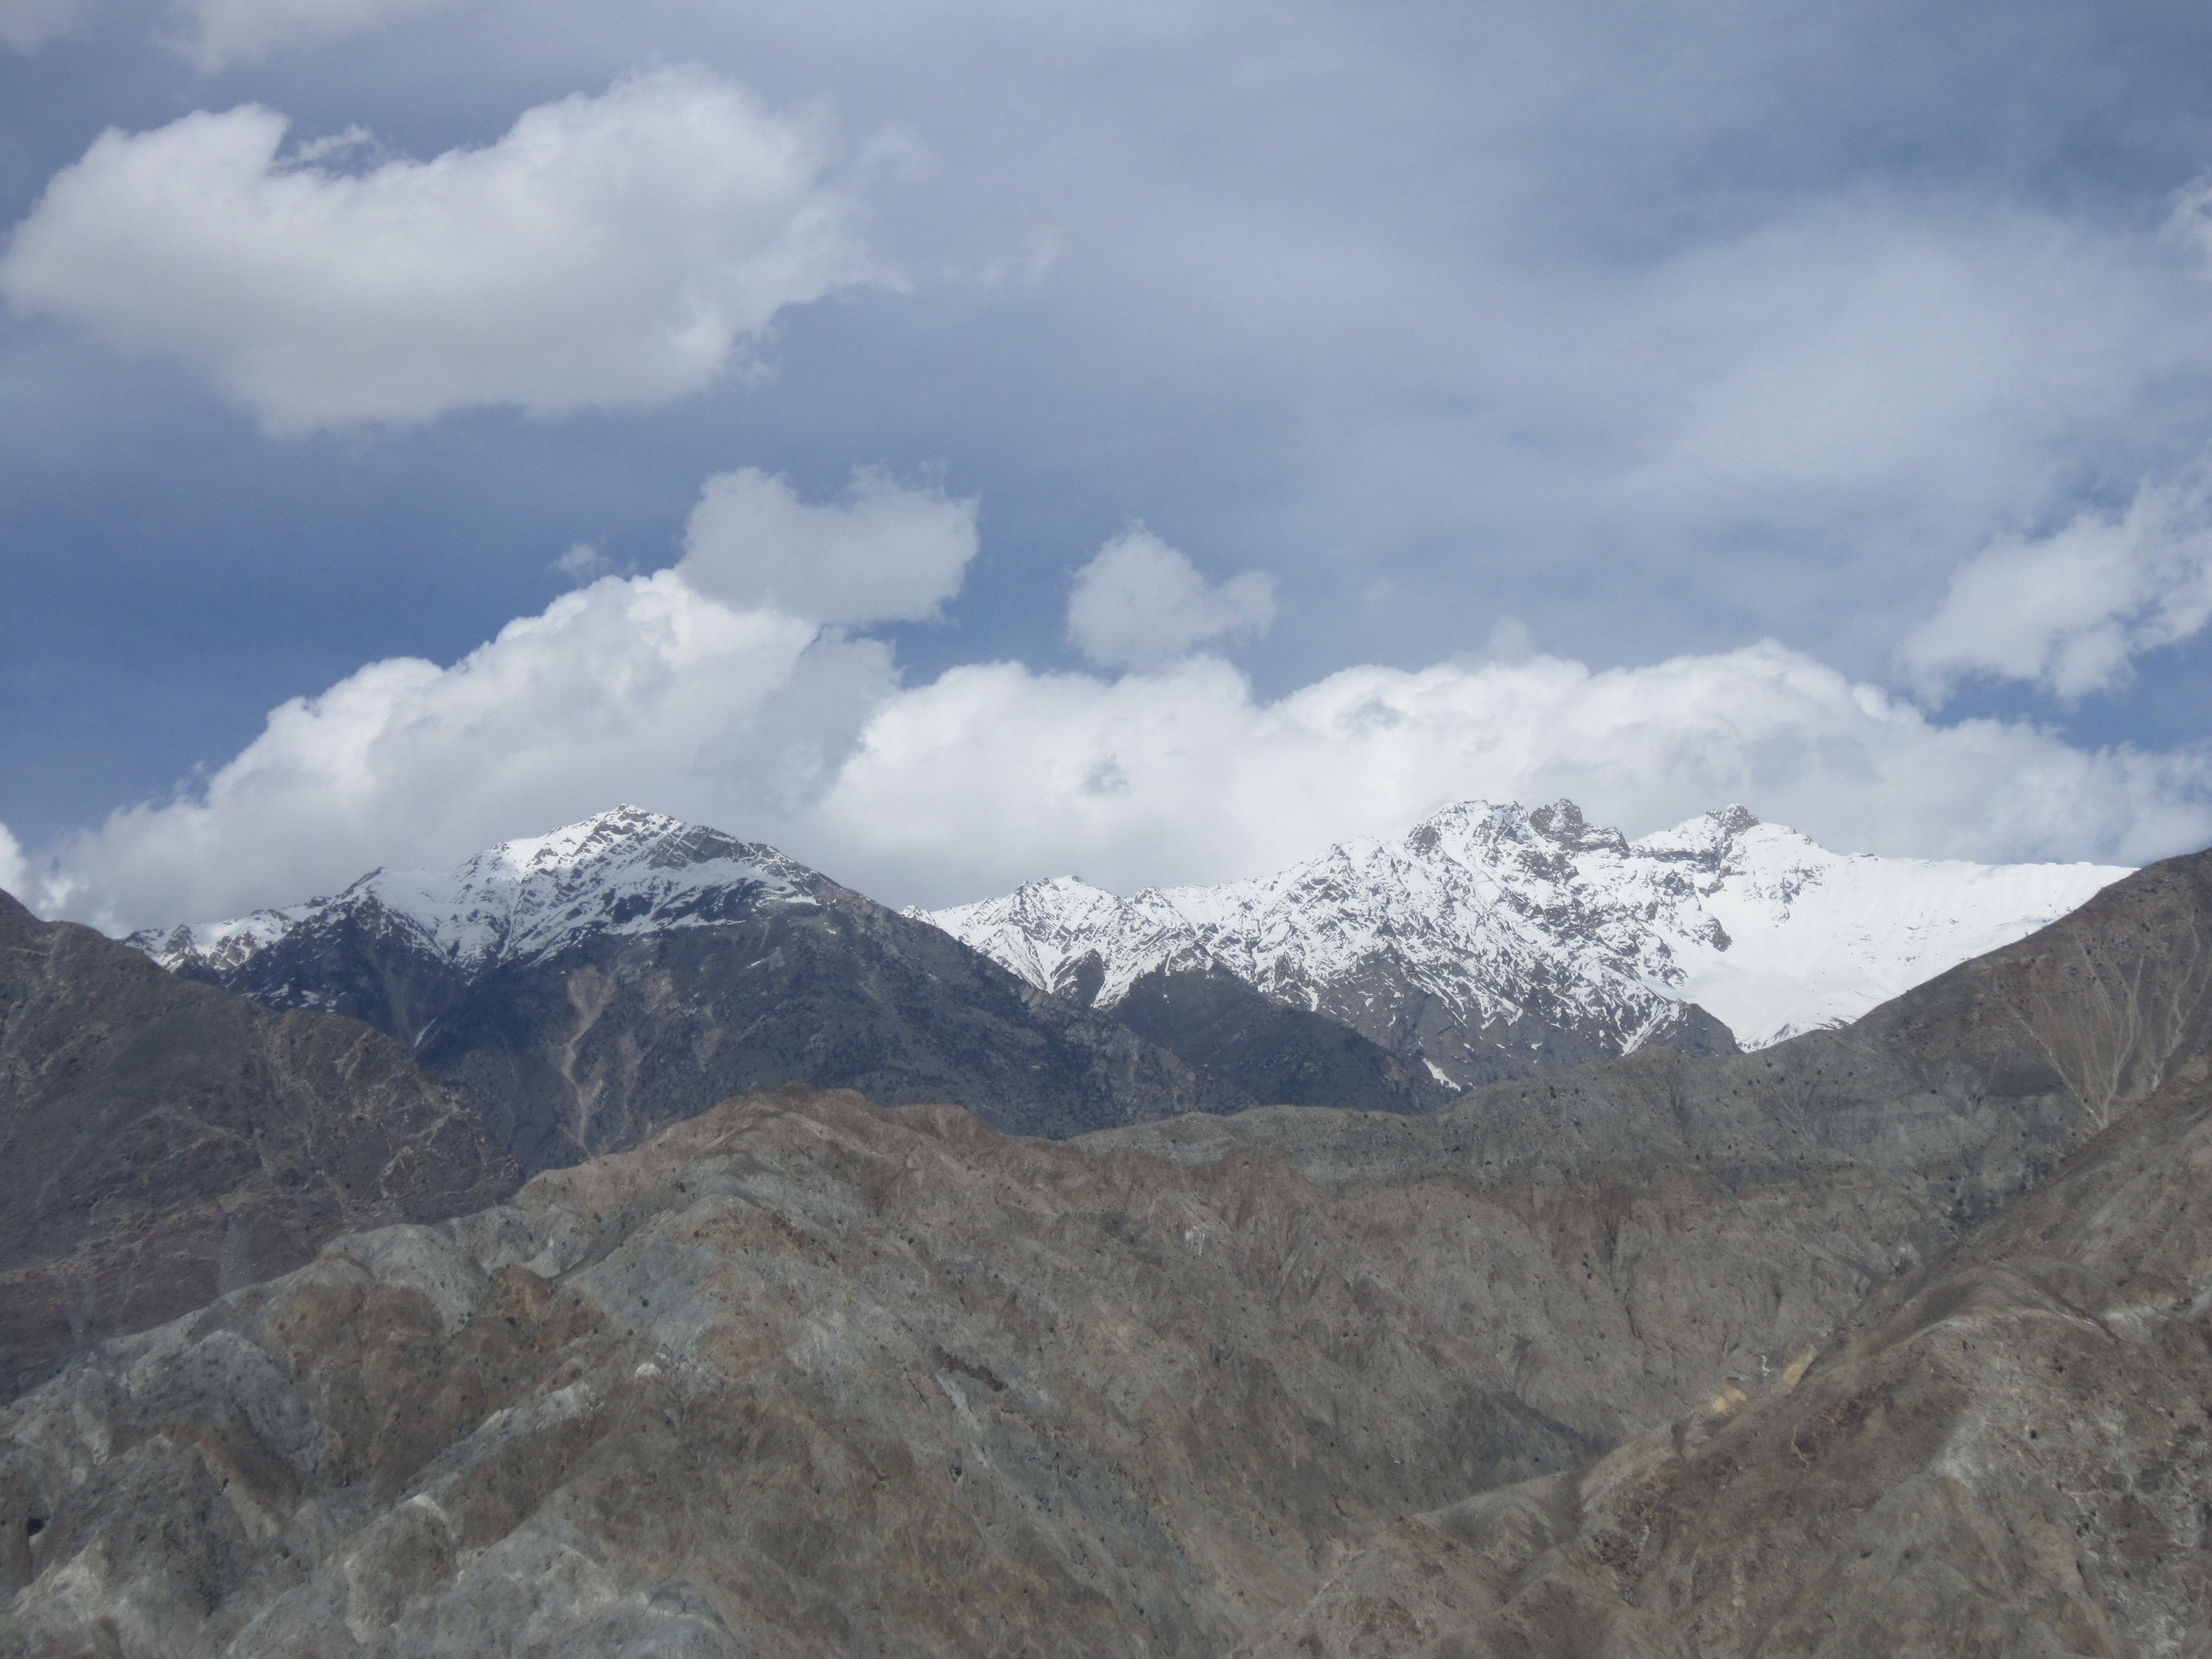
landscape, nature, wilderness, mountain, snow, cloud, hill, adventure, view, peak, valley, mountain range, travel, scenic, scenery, weather, snowy, tourism, highland, ridge, summit, hills, mountains, alps, plateau, fell, loch, pakistan, landform, mountain pass, geographical feature, mountainous landforms, snowclad